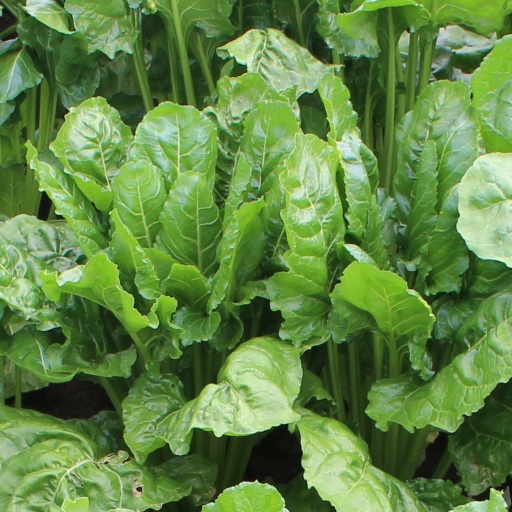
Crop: sugar beet